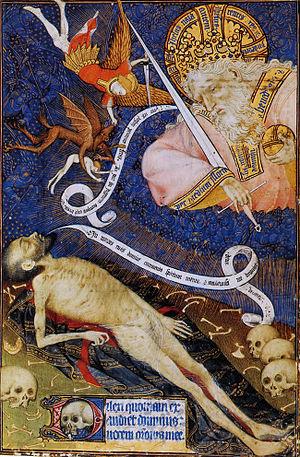
Le Mort devant son juge, illustration venant de Grandes heures de Rohan
Le Maître de Rohan appelé aussi Maître des Grandes Heures de Rohan est un maître anonyme peintre de miniatures et chef d'atelier anonyme actif entre 1410 et 1435 à Troyes, Paris puis en Anjou. Il doit son nom aux enluminures qu'il a réalisées et dirigées pour un livre d'heures appelé Les Grandes Heures de Rohan, conservé à la Bibliothèque nationale de France.
Le gothique international est une phase tardive de l'art gothique qui s'est simultanément développée sur les terres franco-flamandes, en Bourgogne, en Bohême et dans le nord de l'Italie entre la fin du XIVᵉ siècle et le début du XVᵉ siècle avant de se propager largement à travers l'ensemble de l'Europe occidentale et centrale, justifiant ainsi le nom donné à cette période par l'historien d'art français Louis Courajod à la fin du XIXᵉ siècle.